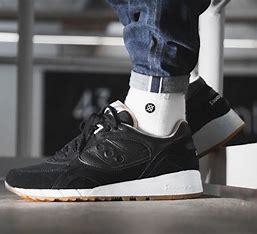
Brand: Saucony
Model: Shadow 6000